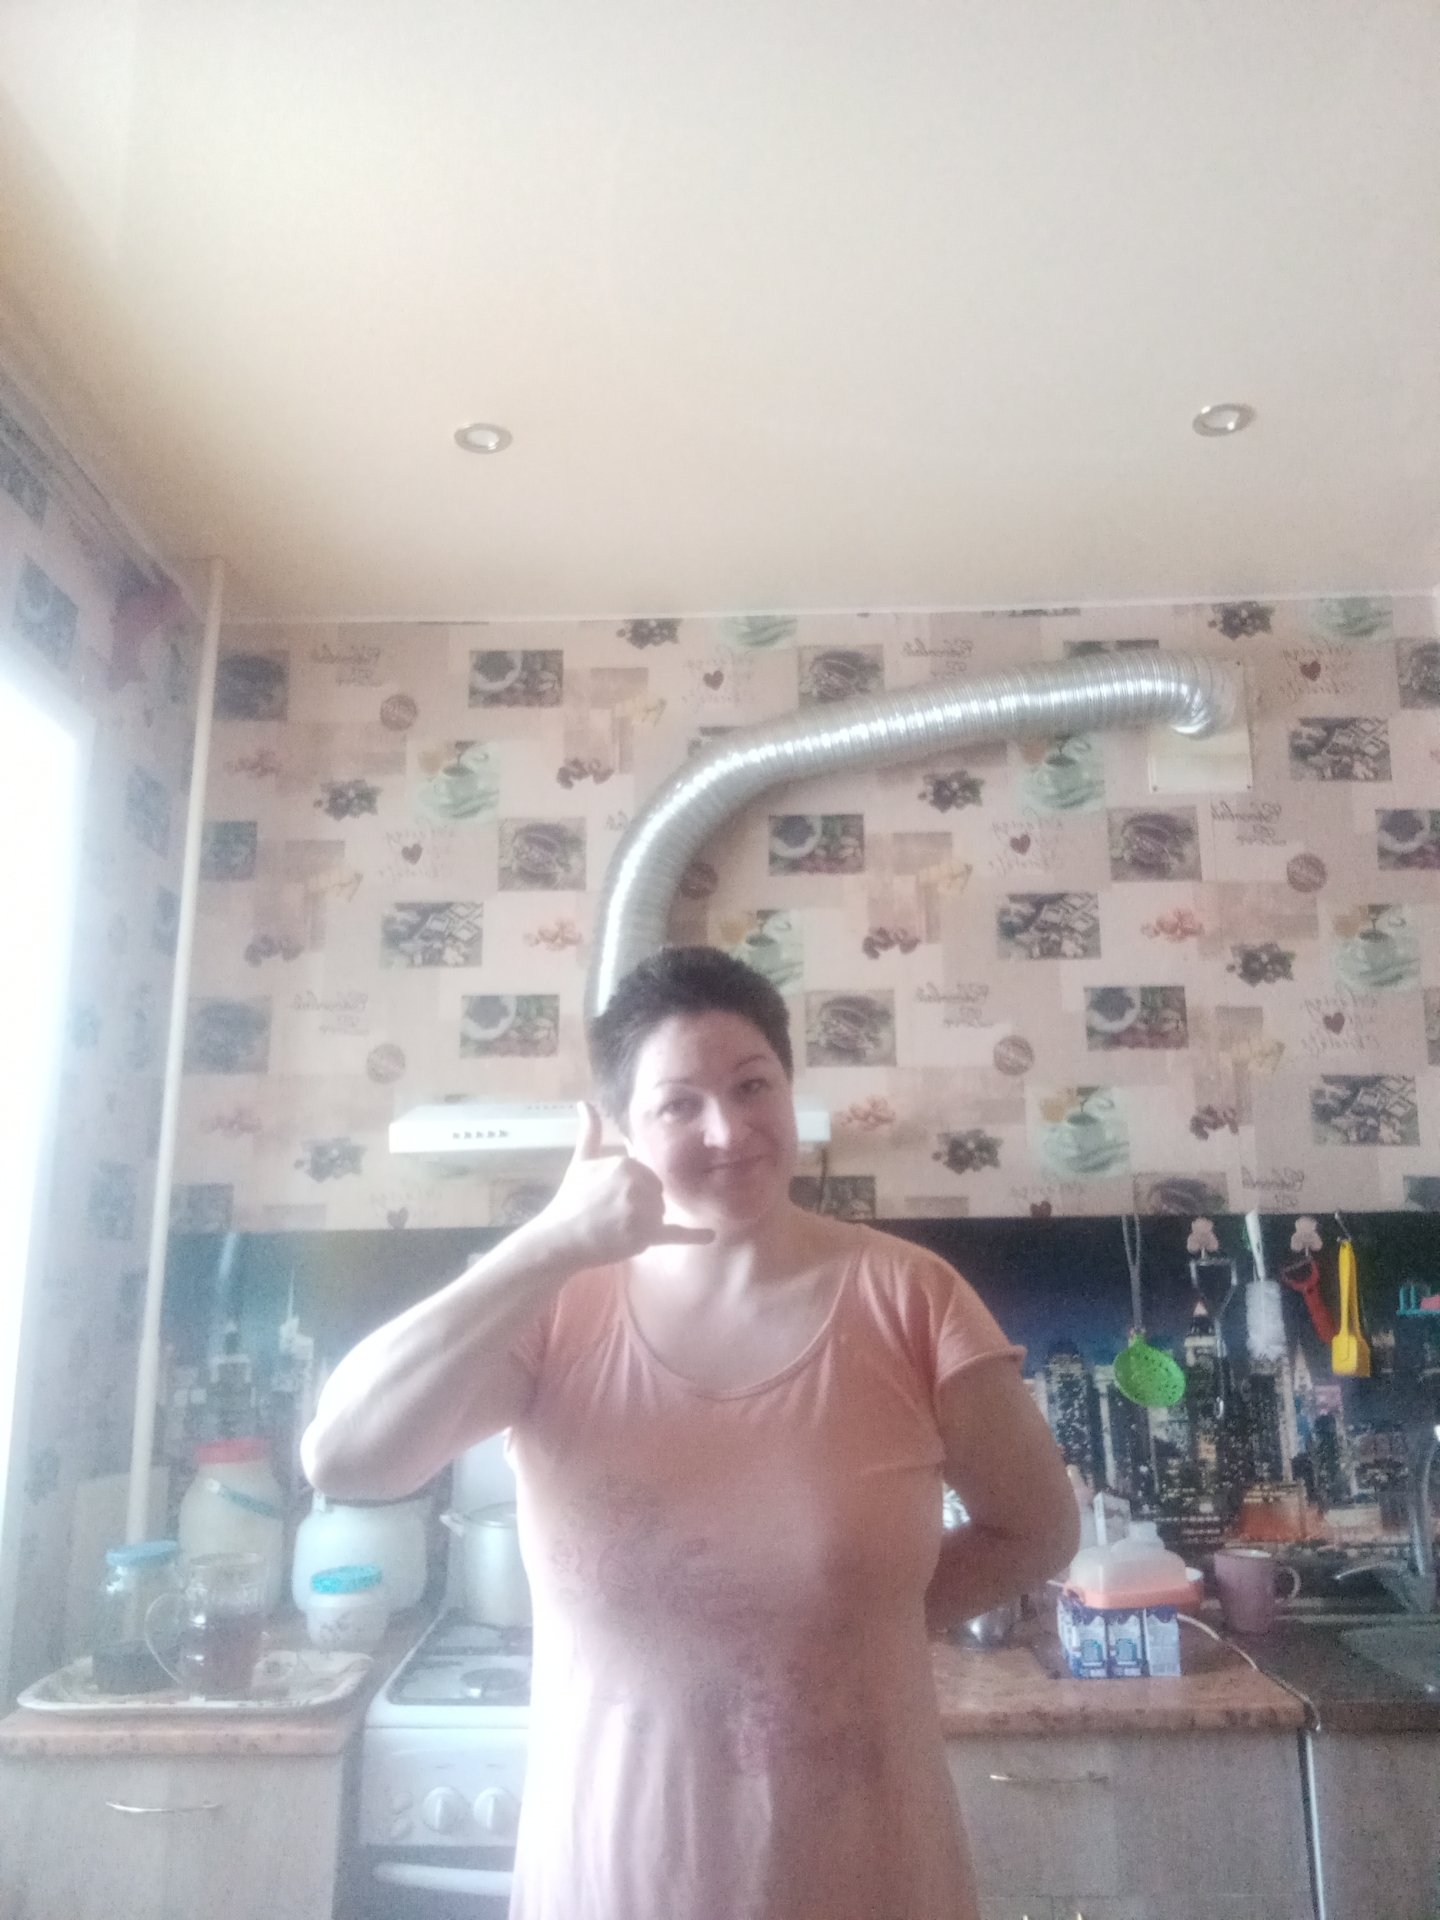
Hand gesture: call